Islay

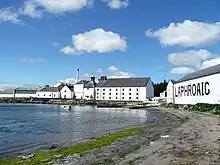
Laphroaig Distillery (2008)

Islay is one of five whisky distilling localities and regions in Scotland whose identities are protected by law. There are nine active distilleries and one inactive, with plans to begin construction on an eleventh. This industry is the island's second largest employer after agriculture. Those on the south of the island produce malts with a very strong peaty flavour, considered to be the most intensely flavoured of all whiskies. From east to west they are Ardbeg, Lagavulin, and Laphroaig. On the north of the island, Bowmore, Bruichladdich, Caol Ila, Bunnahabhain and Ardnahoe are produced, which are substantially lighter in taste. Kilchoman opened in 2005 toward the west coast of the Rinns.